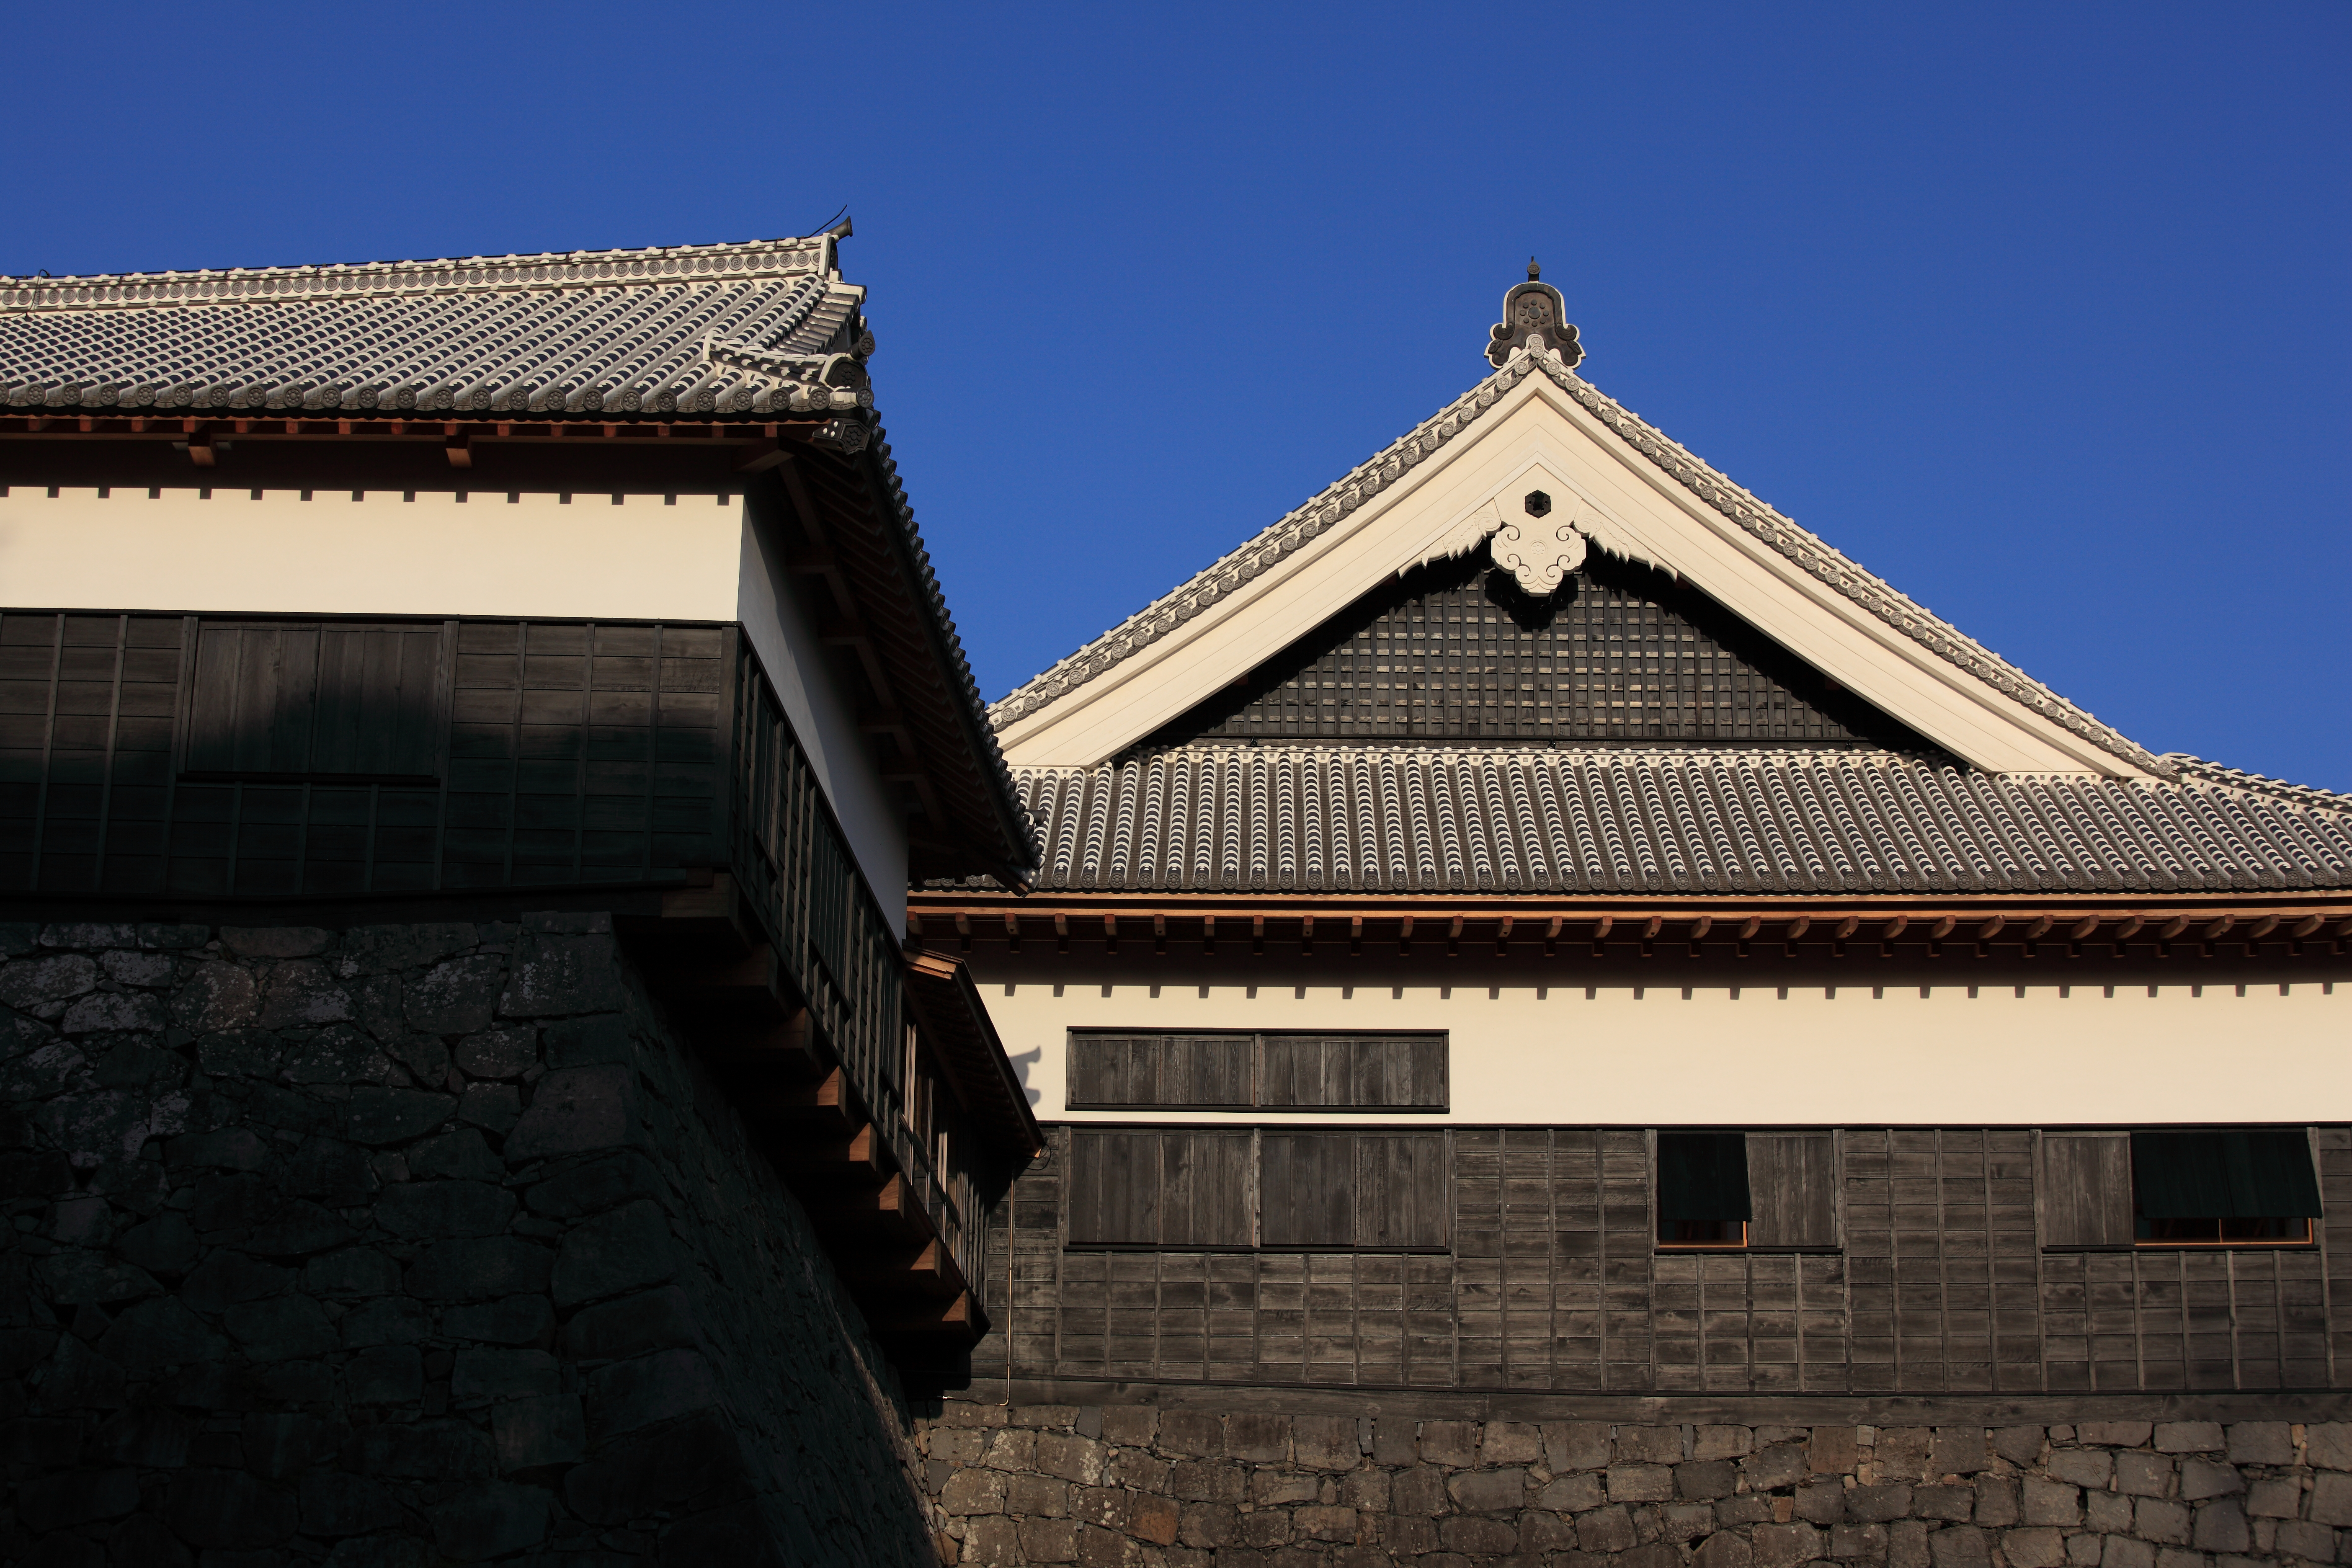
architecture, house, roof, building, high, tower, castle, landmark, facade, place of worship, temple, 5d, hires, markii, hi, res, resolution, kumamotojo